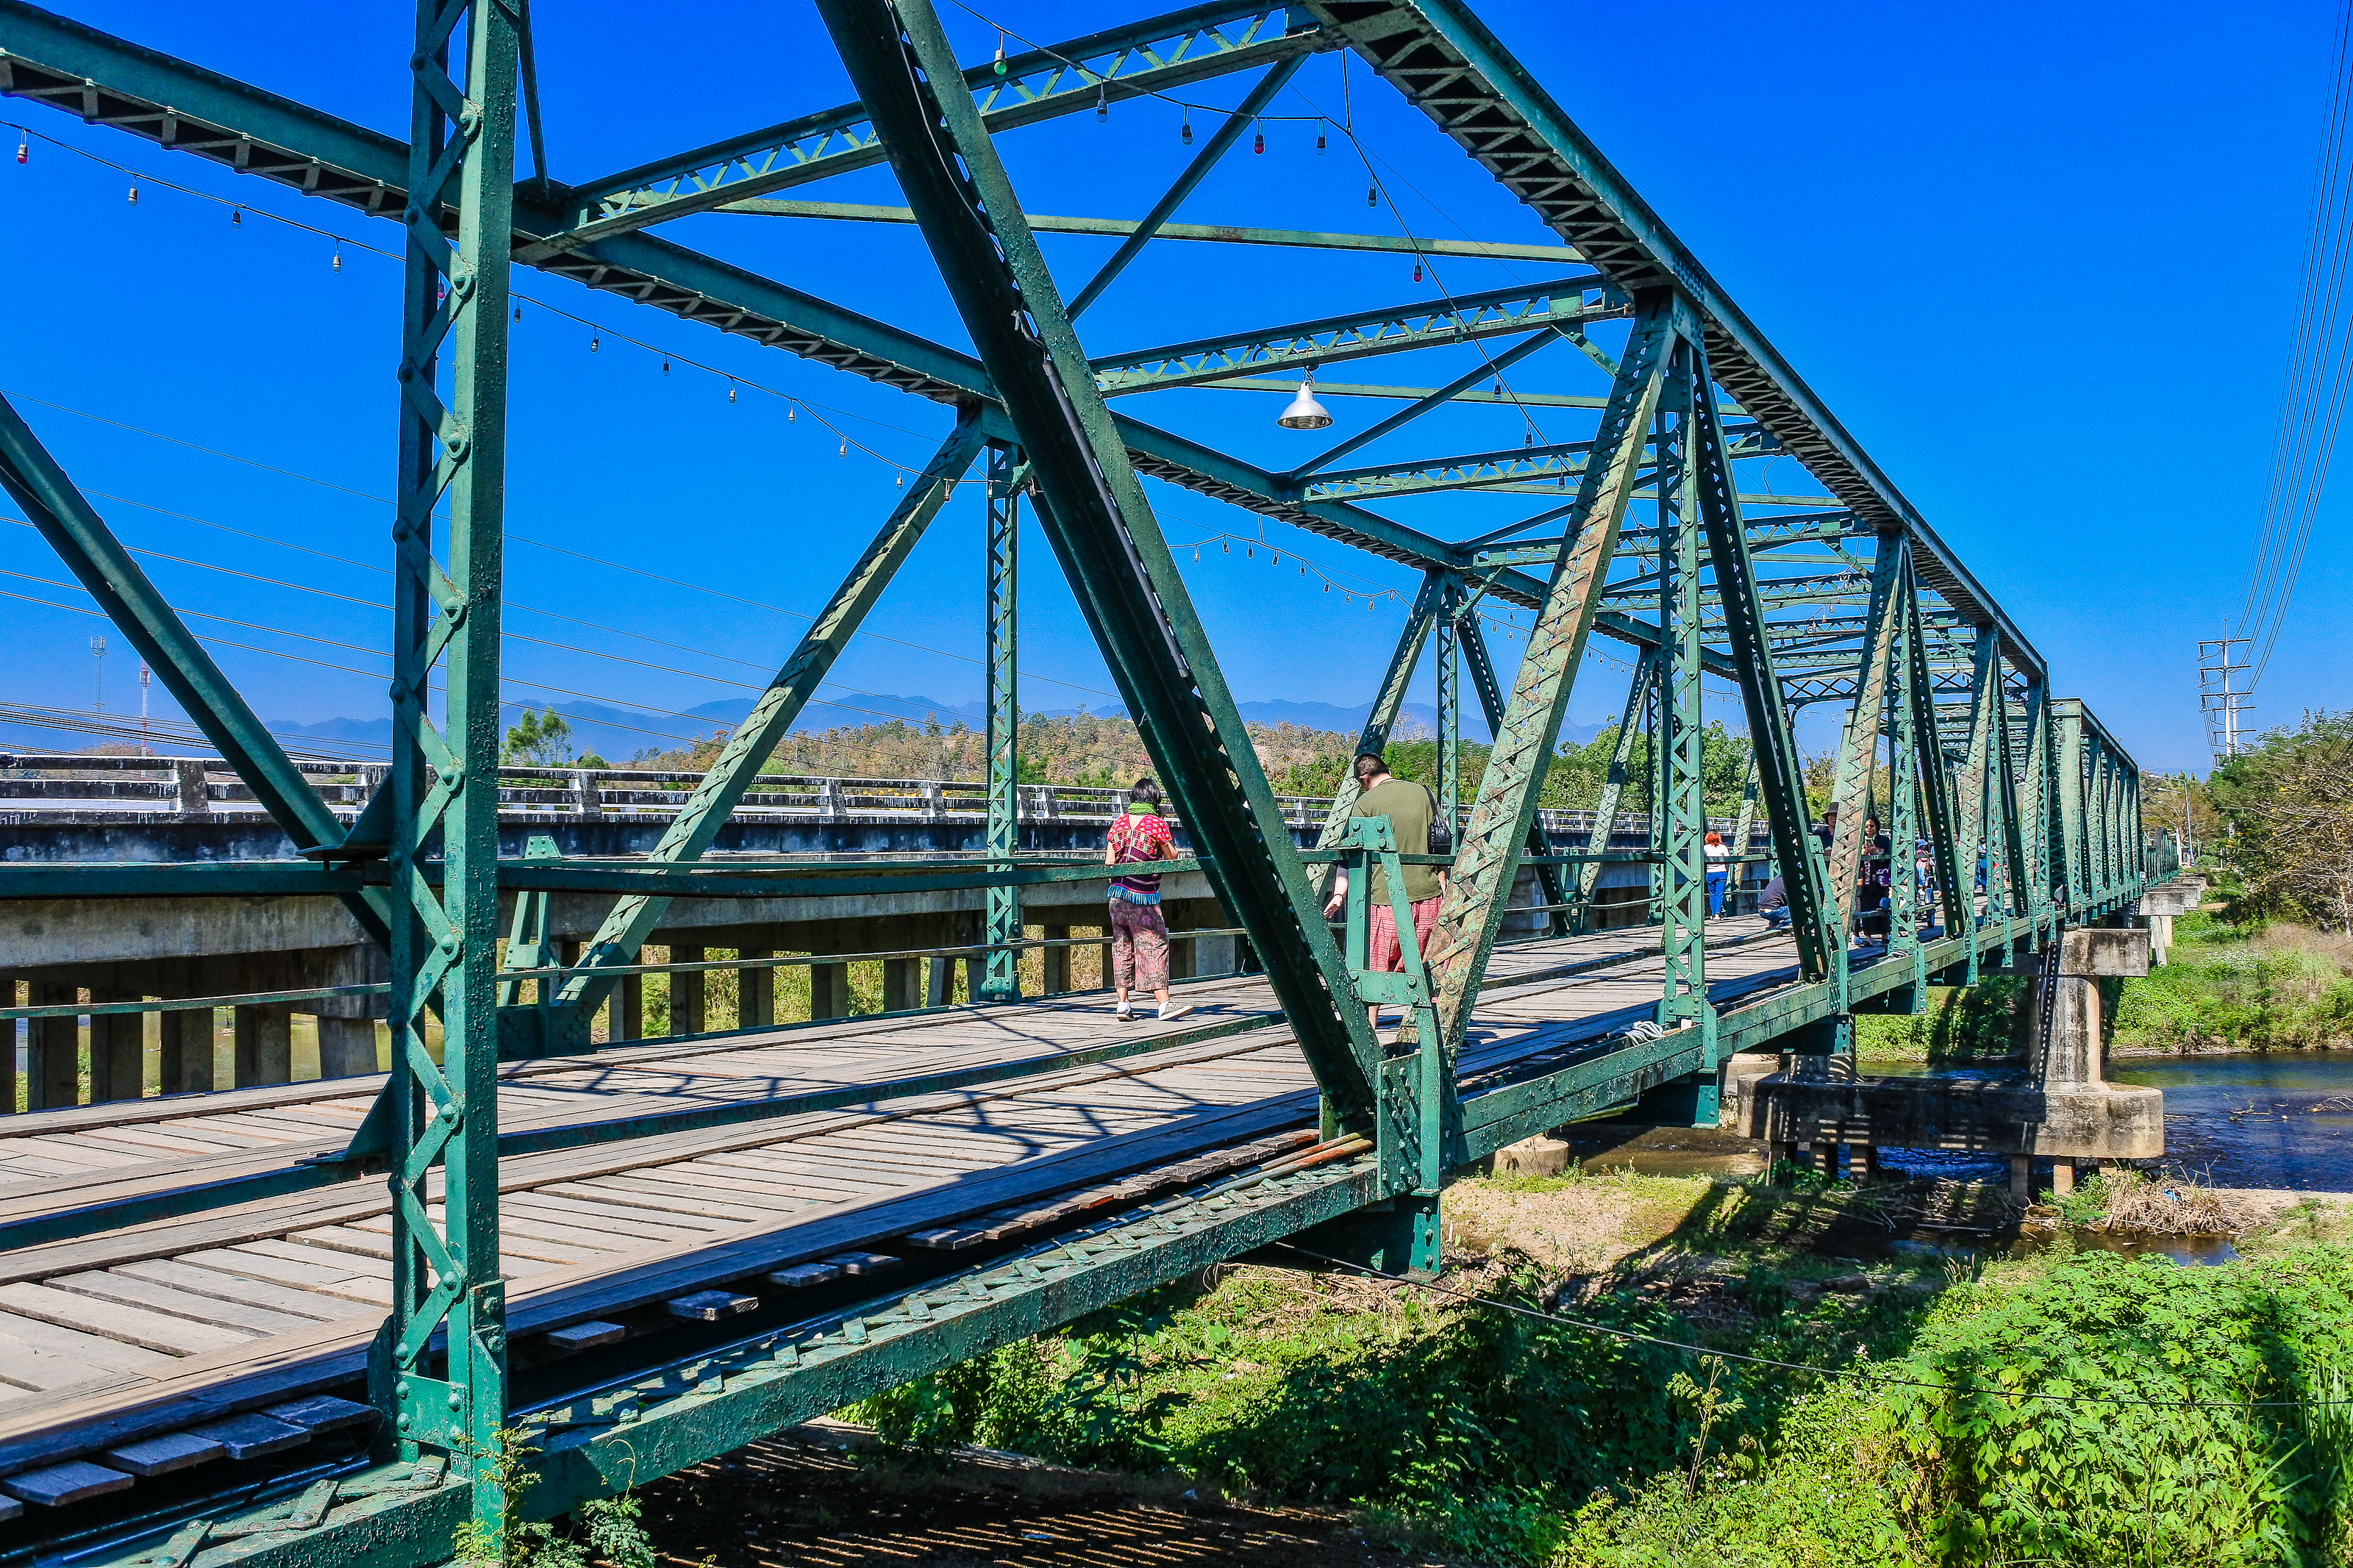
country, steel, line, rural, historical, tourism, scenic, building, scene, tourist, beautiful, rust, trip, modern, road, design, thailand, construction, pai, perspective, maehongson, track, architecture, traffic, old, asia, metal, history, northern thailand, water, structure, way, transportation, attraction, mystery, route, urban, iron, bridge, river, travel, landscape, truss bridge, girder bridge, transport, urban area, tree, sky, nonbuilding structure, overpass, plant, skyway, brug, suspension bridge, pedestrian, city